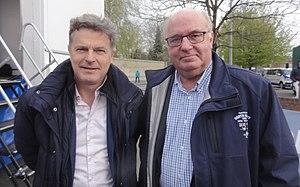
Reportage réalisé le dimanche 14 avril à l'occasion du départ du Paris-Roubaix juniors 2019 à Saint-Amand-les-Eaux, France.
Fabien Roussel, né le 16 avril 1969 à Béthune, est un journaliste et homme politique français.
Alain Bocquet, né le 6 mai 1946 à Marquillies, est un homme politique français.